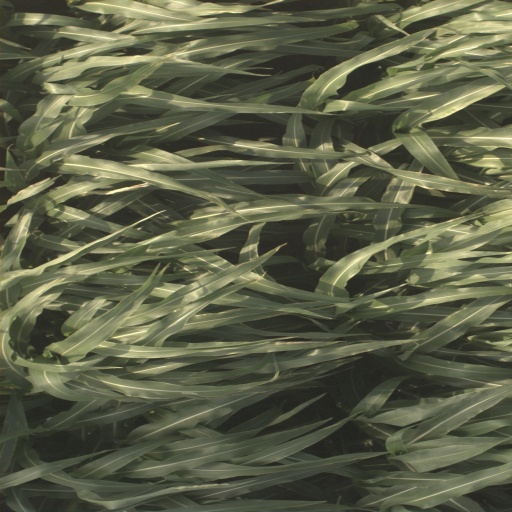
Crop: sorghum